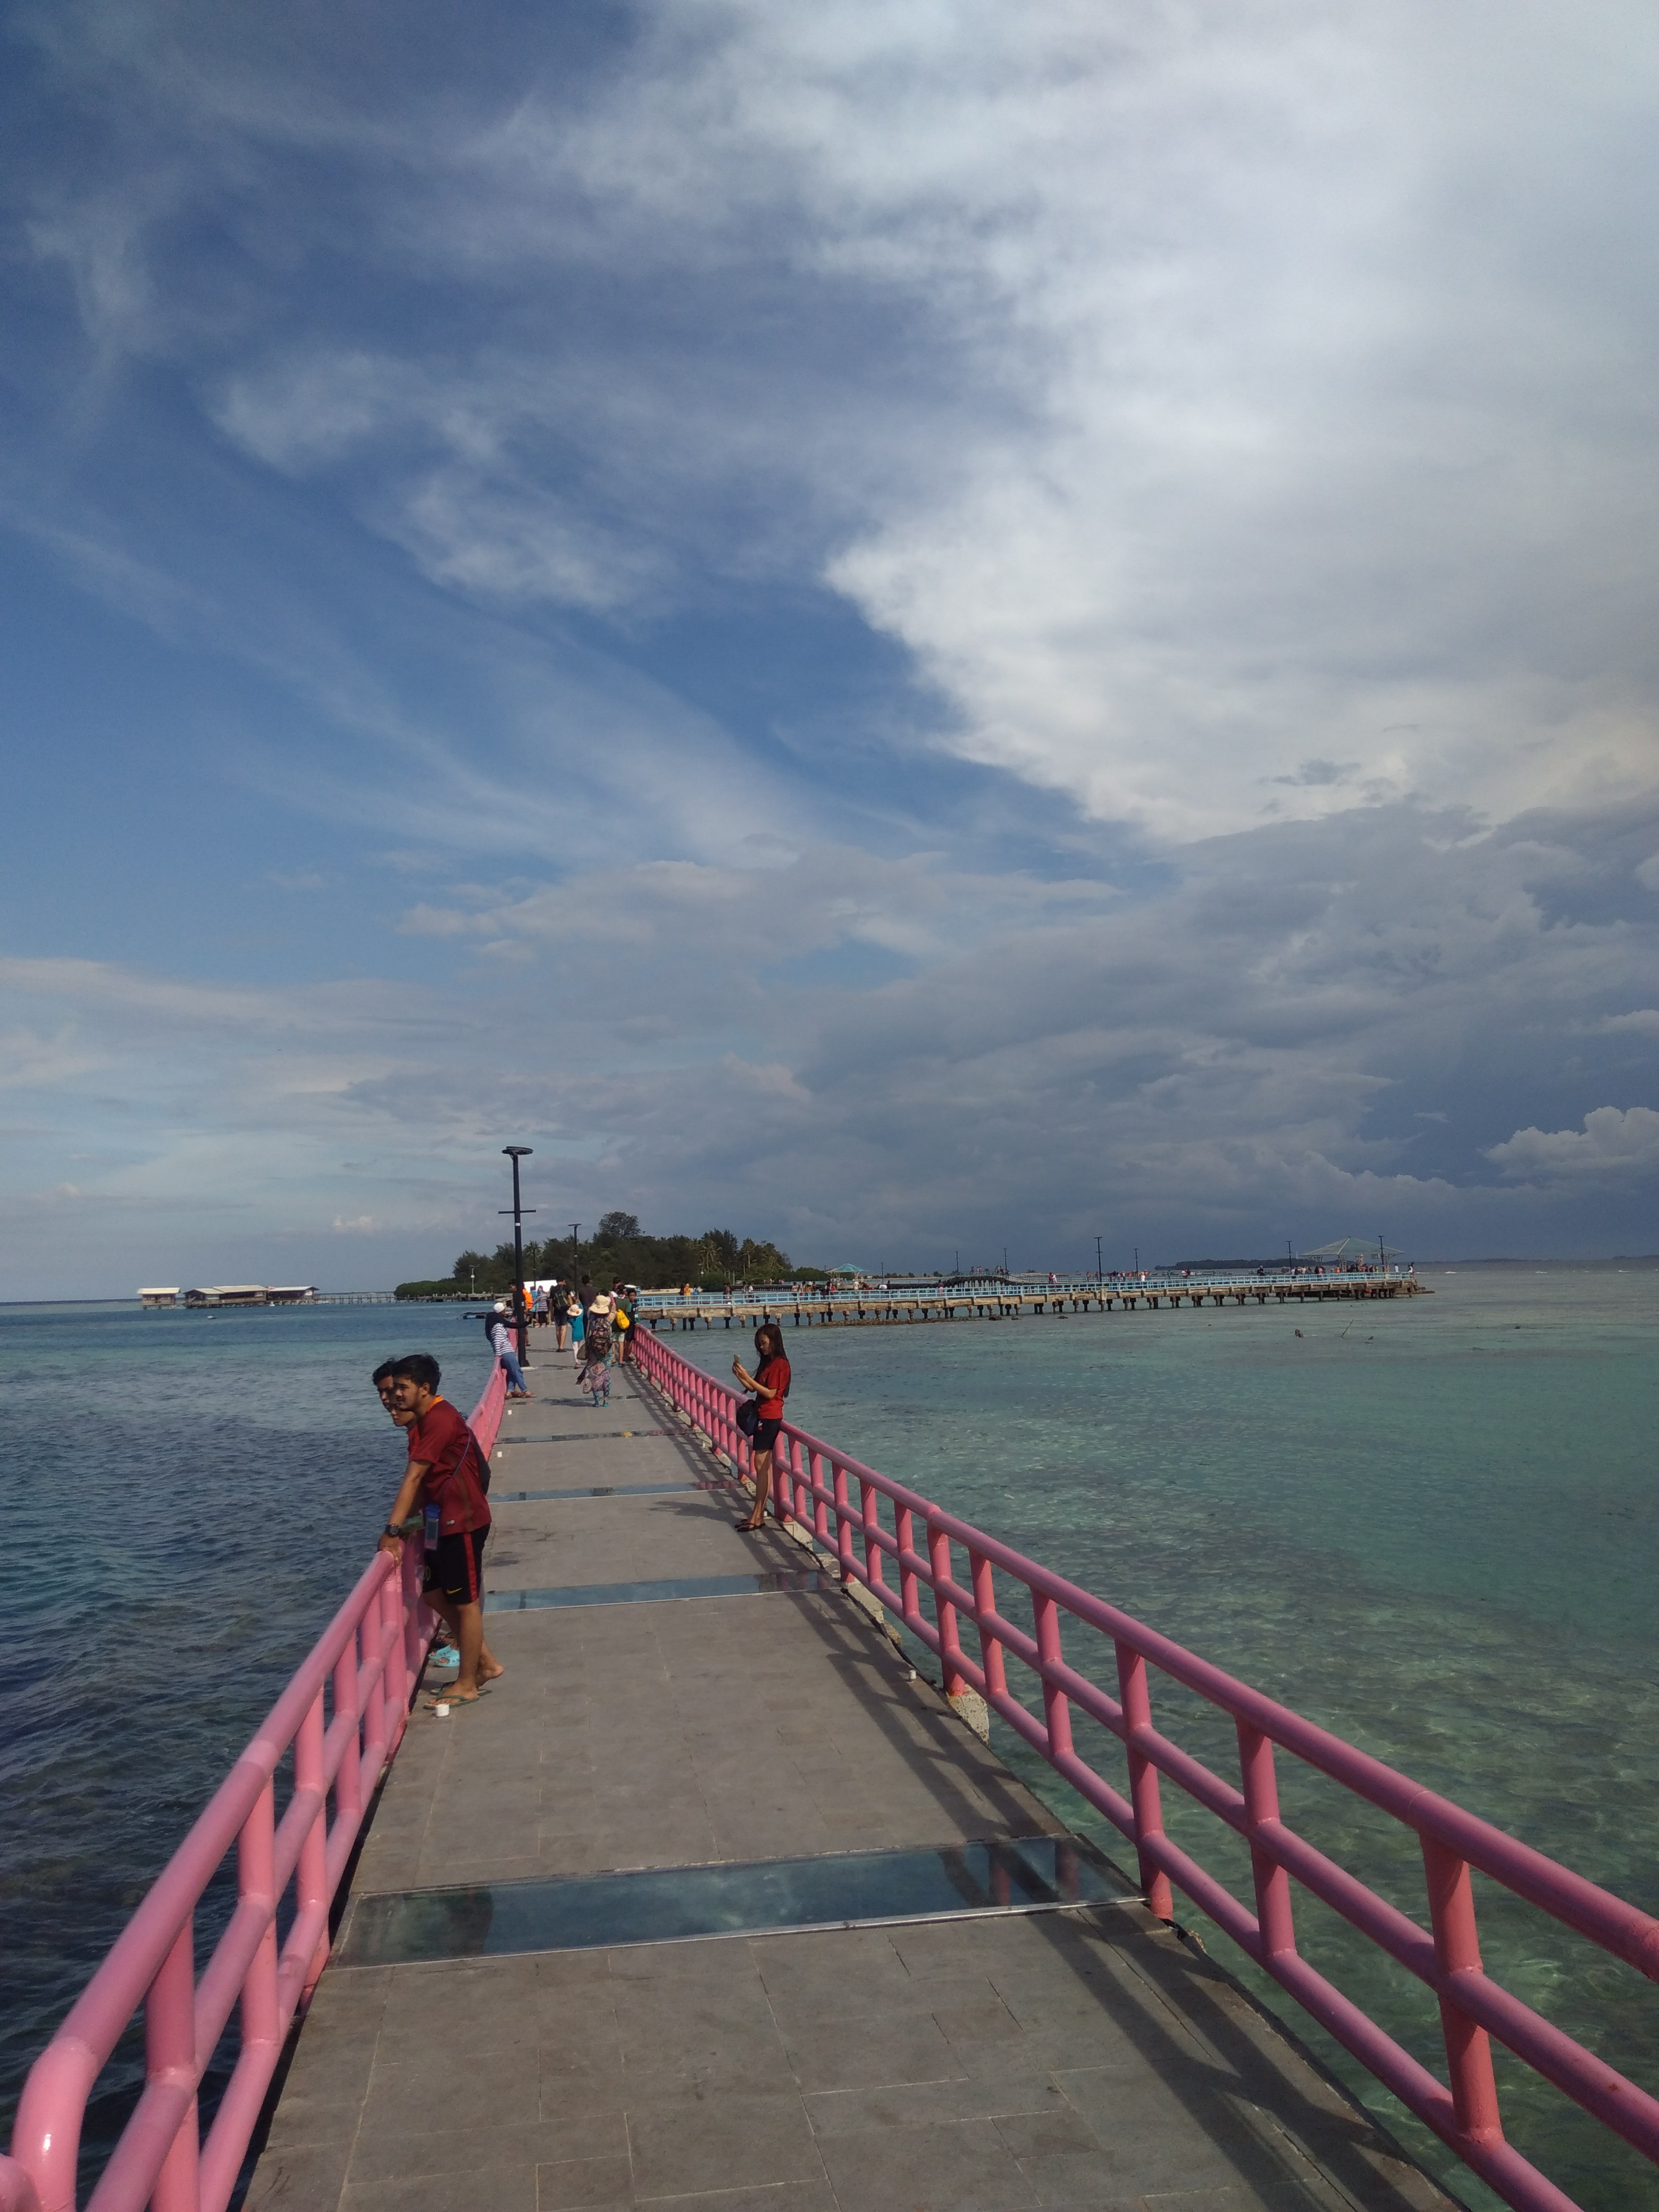
travel, travelling, vacation, holidays, tours, pier, sea, boardwalk, fixed link, sky, ocean, walkway, bridge, tourism, nonbuilding structure, coast, horizon, beach, breakwater, cloud